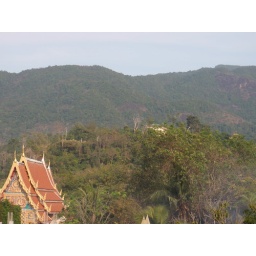
The building in the background, up on the mountain is Yvonne's school